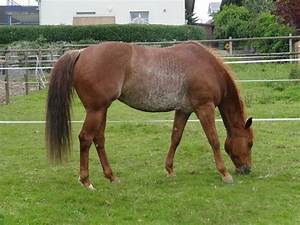
Label: cavallo